Ludovic Giuly

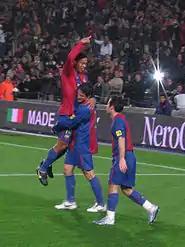
Giuly celebrating a goal against Real Sociedad with Ronaldinho and Juliano Belletti.

Barcelona paid about €7 million to Monaco in order to sign Giuly on 28 June 2004, with Giuly signing a three-year contract. On 29 August 2004, Giuly scored on his Barcelona debut against Racing de Santander in a 2–0 win and played 90 minutes. On his move, Giuly was happy after enjoying a successful start to life in Spain.